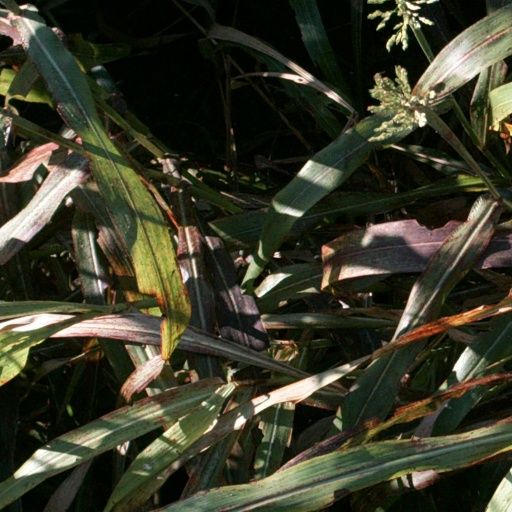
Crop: sorghum